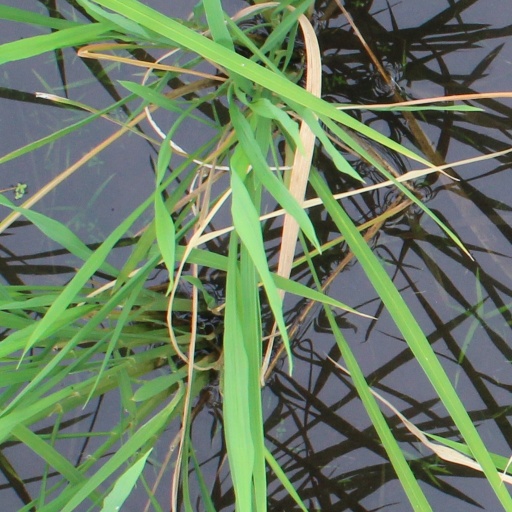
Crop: rice